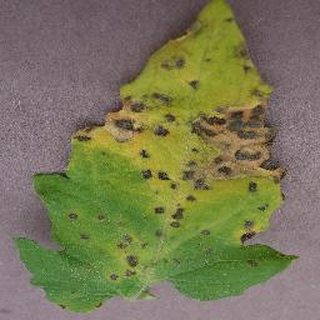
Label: tomato_septoria_leaf_spot